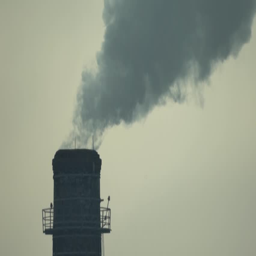
the smoke comes from the chimney .